Electropermanent magnet

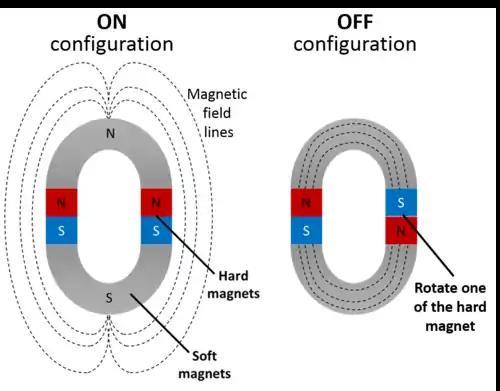
Representation of a magnetic latch configuration that can turn the external magnetic field ON and OFF by rotating one of the magnets.

If we rotate one of the hard magnets (north pole point down), the iron U on top will see a north pole and a south pole. The other iron U will see exactly the opposite. In this way almost all the magnetic flux will be concentrated inside both iron U's creating a close circuit for the magnetic field (because the high permeability of the iron). Having all the flux confined inside the structure, the magnetic flux outside became almost nonexistent. In this configuration we can say the big magnet is OFF.